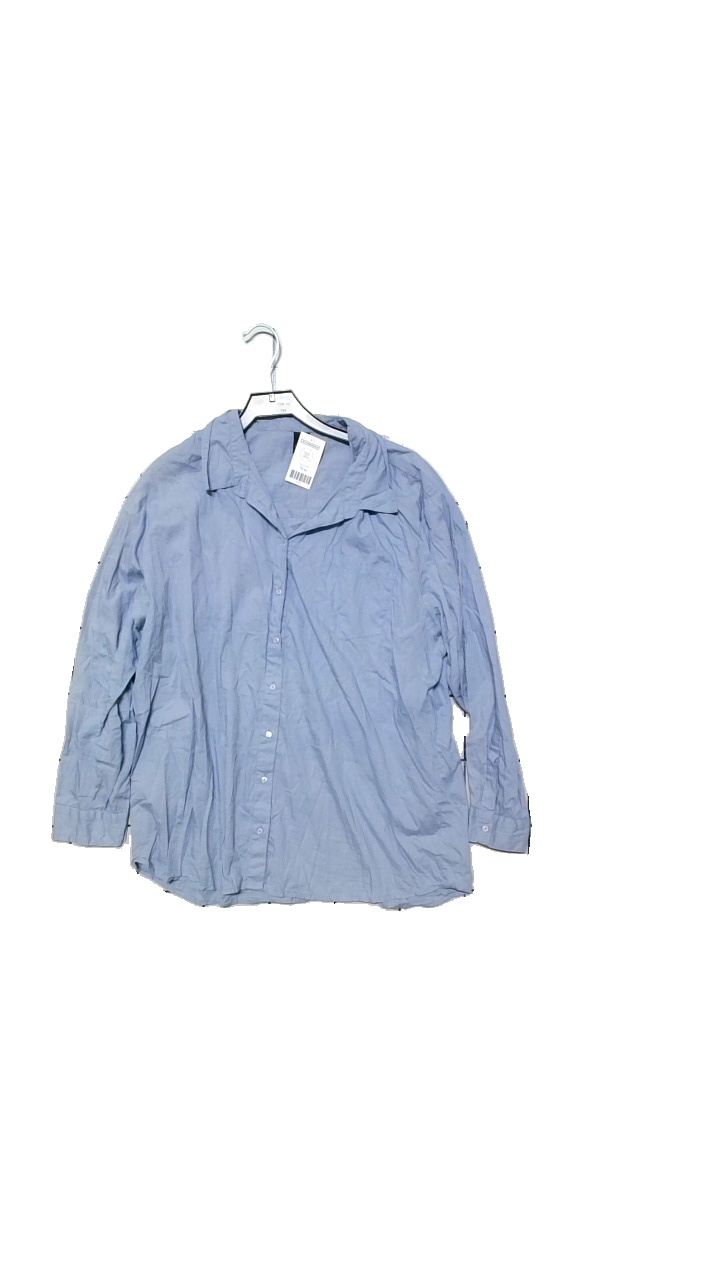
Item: Blouse (Ladies)
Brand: Vila
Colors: Blue
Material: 100% cotton
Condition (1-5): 5
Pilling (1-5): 5
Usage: Reuse
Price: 50-100